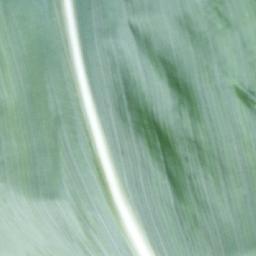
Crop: corn
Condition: (maize)_healthy